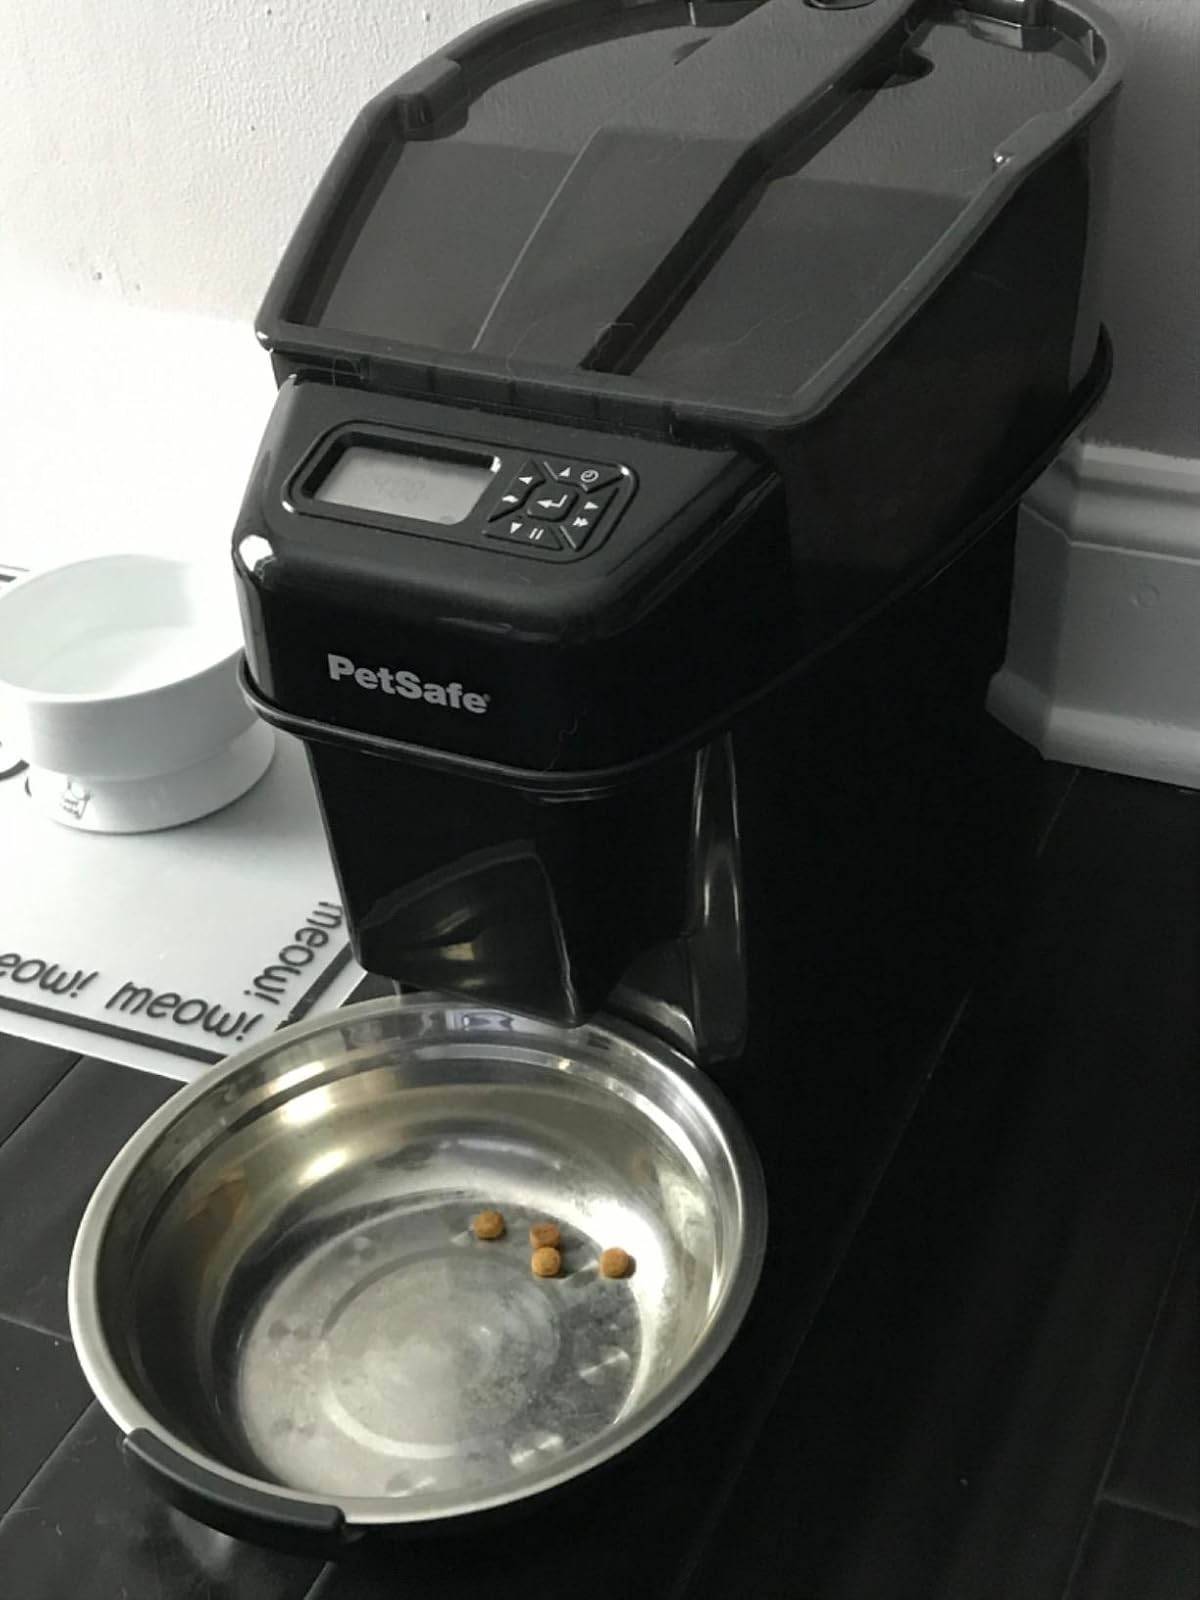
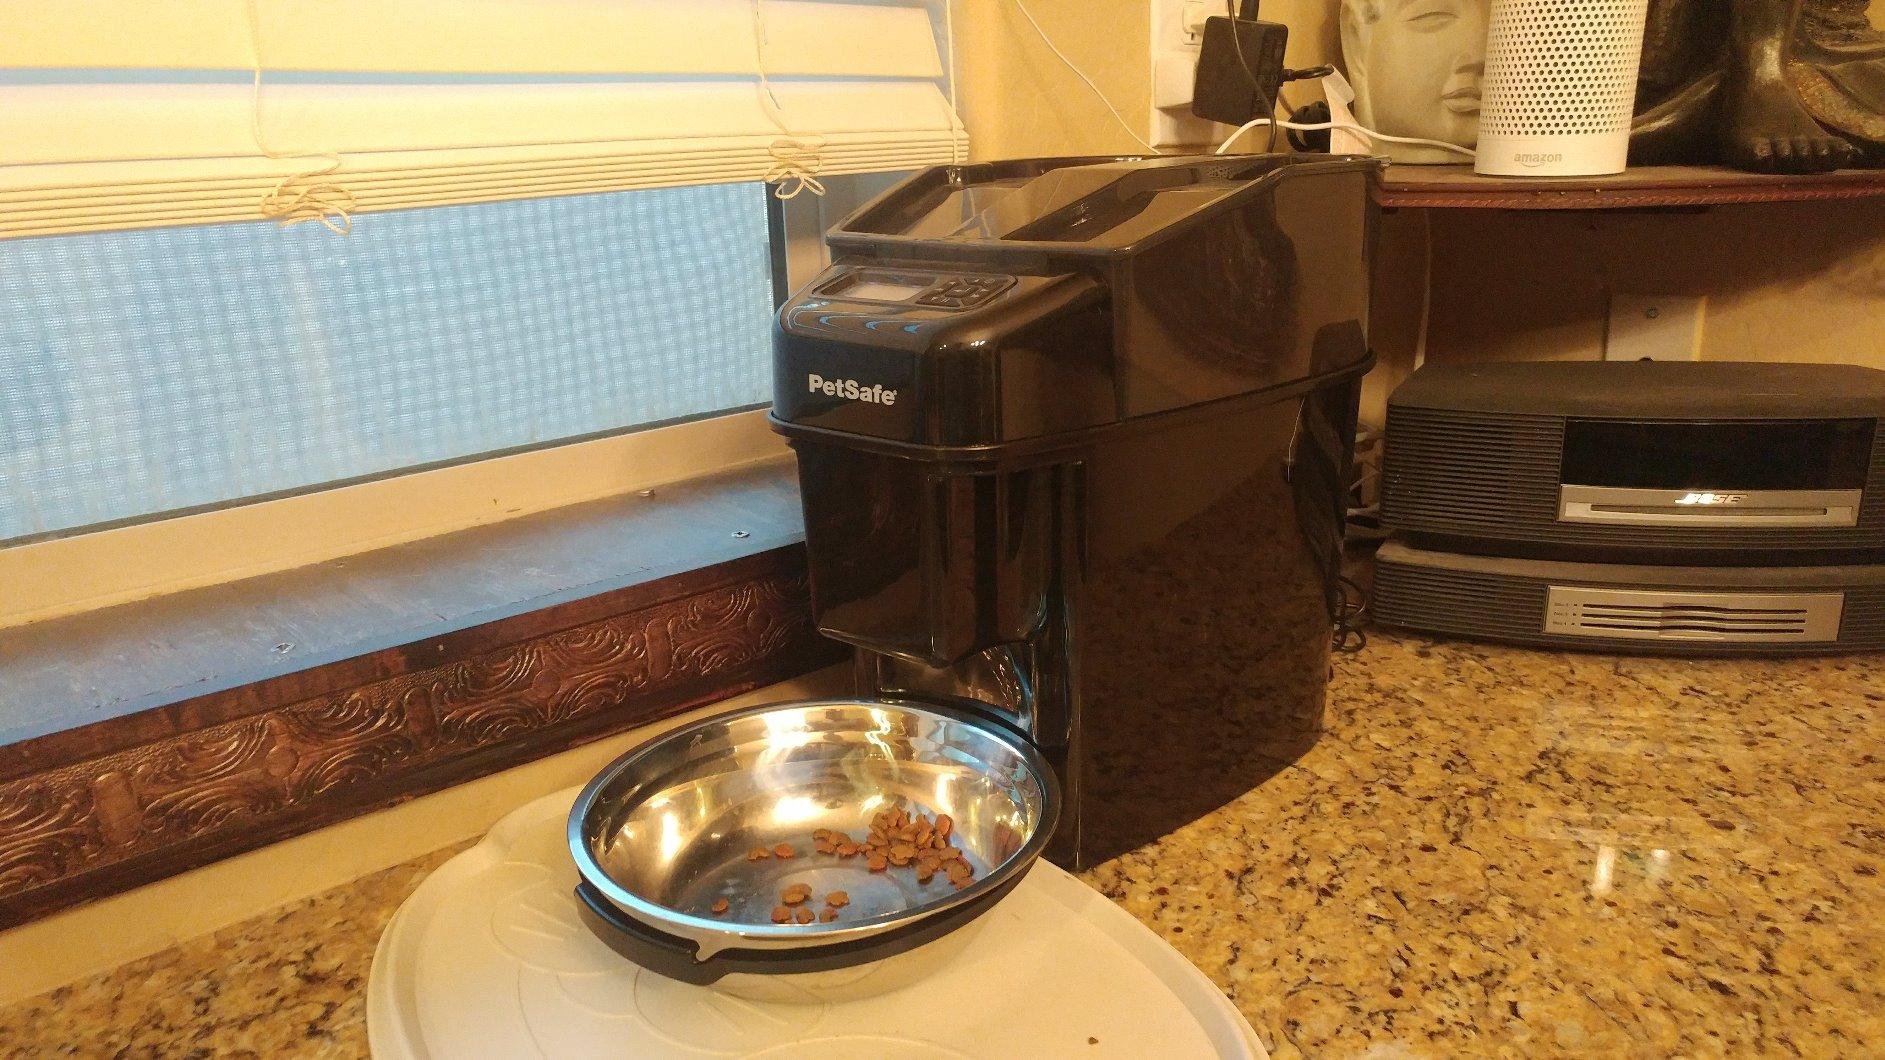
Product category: items_feeder
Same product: yes